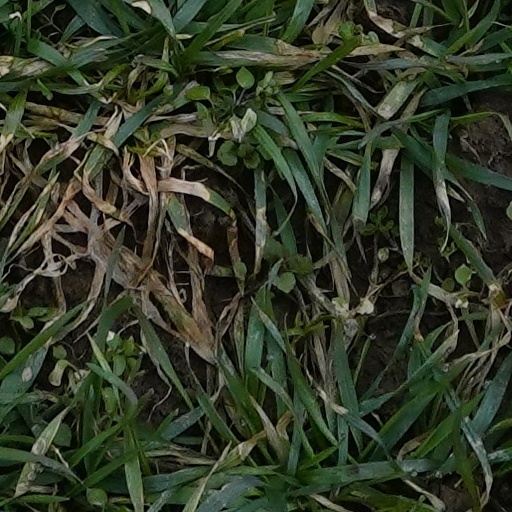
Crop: wheat